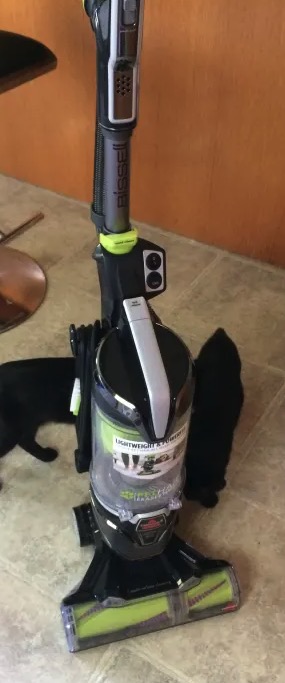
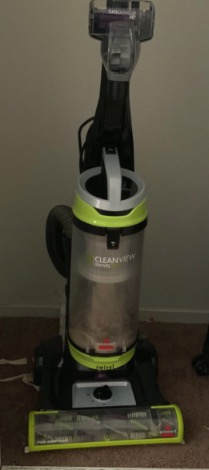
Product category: items_vacuum
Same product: no